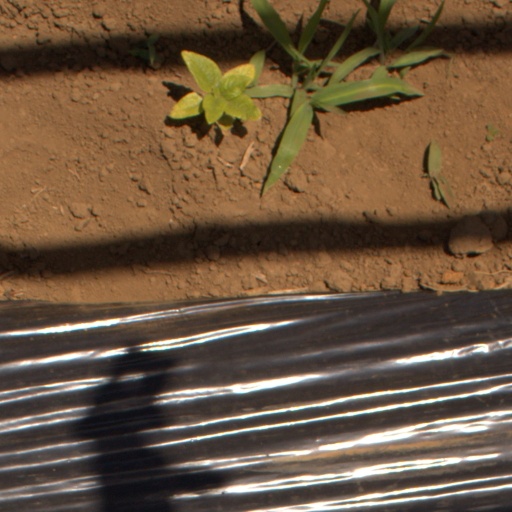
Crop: Jerusalem artichoke